Nobleton Wayside Park

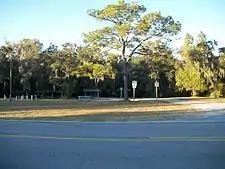
Nobleton Wayside Park as seen from across County Road 476.

Nobleton Wayside Park a park at 29061 Lamkin Drive in Nobleton, Florida that includes a boat ramp launching point on the Withlacoochee River as well as a shelter, basketball court, and picnic tables. Lamkin Drive is a loop road along the north side of County Road 476, the east end of which is at the intersection of Edgewater Avenue, which was once part of State Road 39. The park is across from the Nobleton Post Office, and between the crossing of the Withlacoochee State Trail and the Nobleton Outpost recreational area.